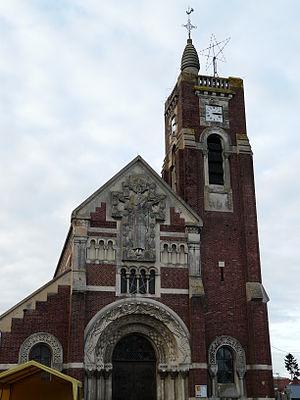
L'église Saint-Martin d'Abancourt (Nord) construite après la Première Guerre mondiale par Pierre Leprince-Ringuet
Abancourt est une commune française située dans le département du Nord, en région Hauts-de-France.